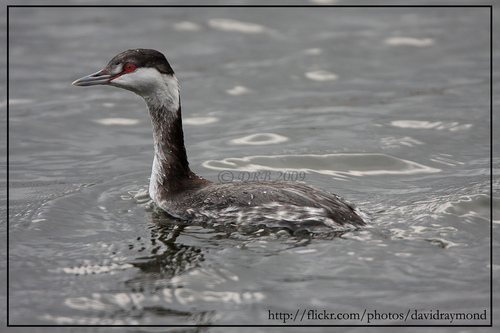
the large bird in the water has red eyes, a long white neck, and a gray and white back.
waterfowl with triangular beak of medium length, white cheeks, black long neck with white front, and gray back.
this bird has a red eyering, dark brown and black head, throat, and grey and white covering the rest of its body.
large bird with a long brown & white neck- has red eyes and a long beak.
this long necked bird has a brown neck, white cheek patches, and a distinctive red eye.
this particular bird has a gray beak and red eyes
this bird is white and brown in color, with alight colored beak.
a large black and white bird with a long skinny neck, a red eye, and a short pointy beak.
this bird has wings that are grey and has a long neck and red eyes
this bird has wings that are brown and has red eyes
Species: Horned Grebe